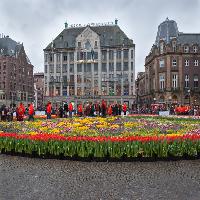
Weather: cloudy or overcast